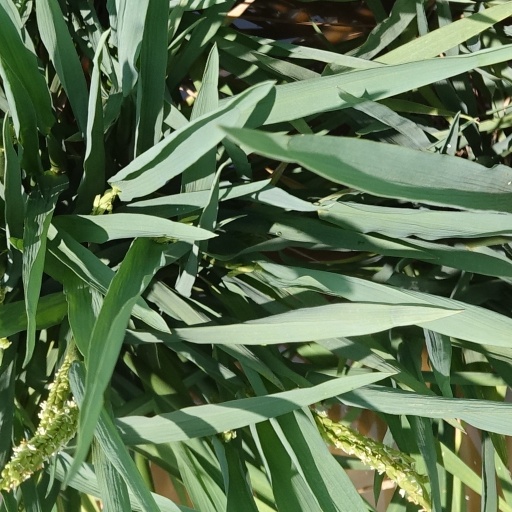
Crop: rice